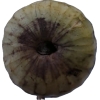
Label: cherimoya